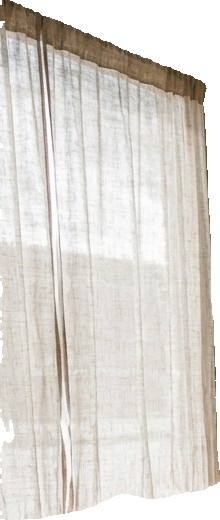
Surface category: curtain